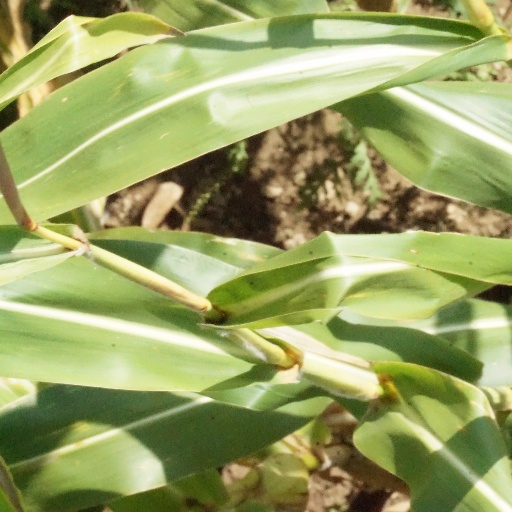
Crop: maize; corn